Ogden Hoffman Jr.

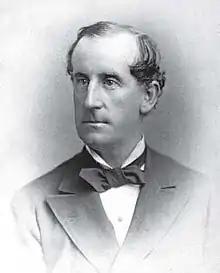
Reproduction of 1893 portrait on display at United States District Court for the Northern District of California.

Ogden Hoffman Jr. (October 16, 1822 – August 9, 1891) was a United States district judge of the United States District Court for the District of California, the United States District Court for the Northern District of California and the United States District Court for the Southern District of California.